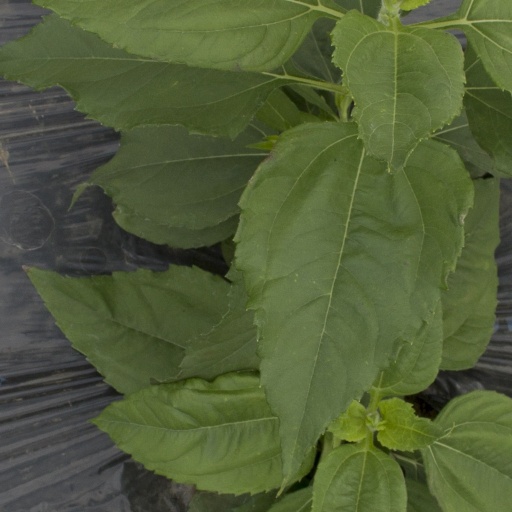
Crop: Jerusalem artichoke